Wokingham railway station

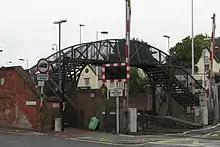

Wokingham railway station serves the market town of Wokingham in Berkshire, England. It is down the line from via Redhill. It is at the junction of the Waterloo–Reading line with the North Downs Line.